Treehouse of Horror XXIV

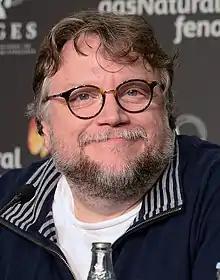
Guillermo del Toro guest directed the opening sequence for this episode

In October 2013, in an interview with "Entertainment Weekly", Guillermo del Toro spoke about directing the opening of the episode, saying: "The "Simpsons" titles are so iconic and yet they've never been riffed in this vein. I really wanted to land the connections between the [show's] set pieces and the titles and some of the most iconic horror movies, and intersperse them with some of my stuff in there for pure joy." He also explained he was inspired by "MAD" magazine: "They would try to cram so many references in. You as a kid could spend an afternoon on your bed with your magnifying glass going through a frame of "MAD" magazine and finding all these references to this and that."